The Eternal Adam

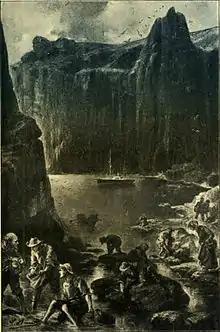
Illustration by Léon Bennett

The Eternal Adam is a short novelette by Michel Verne recounting the progressive fall of a group of survivors into barbarism following an apocalypse. Although the story was drafted by his father Jules Verne in the last years of his life, it was greatly expanded by Michel Verne.